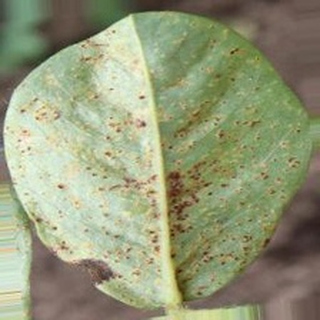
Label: groundnut_rust